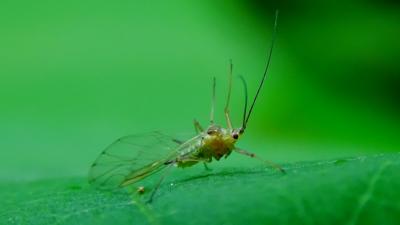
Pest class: green_peach_aphid